Galvanism

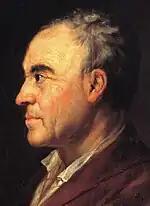
Johann Georg Sulzer

Galvanism is a term invented by the late 18th-century physicist and chemist Alessandro Volta to refer to the generation of electric current by chemical action. The term also came to refer to the discoveries of its namesake, Luigi Galvani, specifically the generation of electric current within biological organisms and the contraction/convulsion of biological muscle tissue upon contact with electric current. While Volta theorized and later demonstrated the phenomenon of his "Galvanism" to be replicable with otherwise inert materials, Galvani thought his discovery to be a confirmation of the existence of "animal electricity," a vital force which gave life to organic matter.